Lonscale Fell

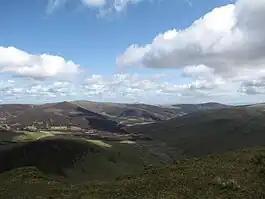
Looking north from the summit takes in the fells around the upper Caldew valley.

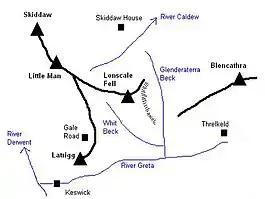
sketch map of Lonscale Fell

Lonscale Fell is a hill in the English Lake District. Its pointed second top is instantly recognisable, standing at the eastern end of the Skiddaw massif. The fell is easily climbed from Keswick or from Skiddaw House to the north. Although now primarily a sheep pasture, it once saw considerable mining activity beneath the long eastern wall of crag.